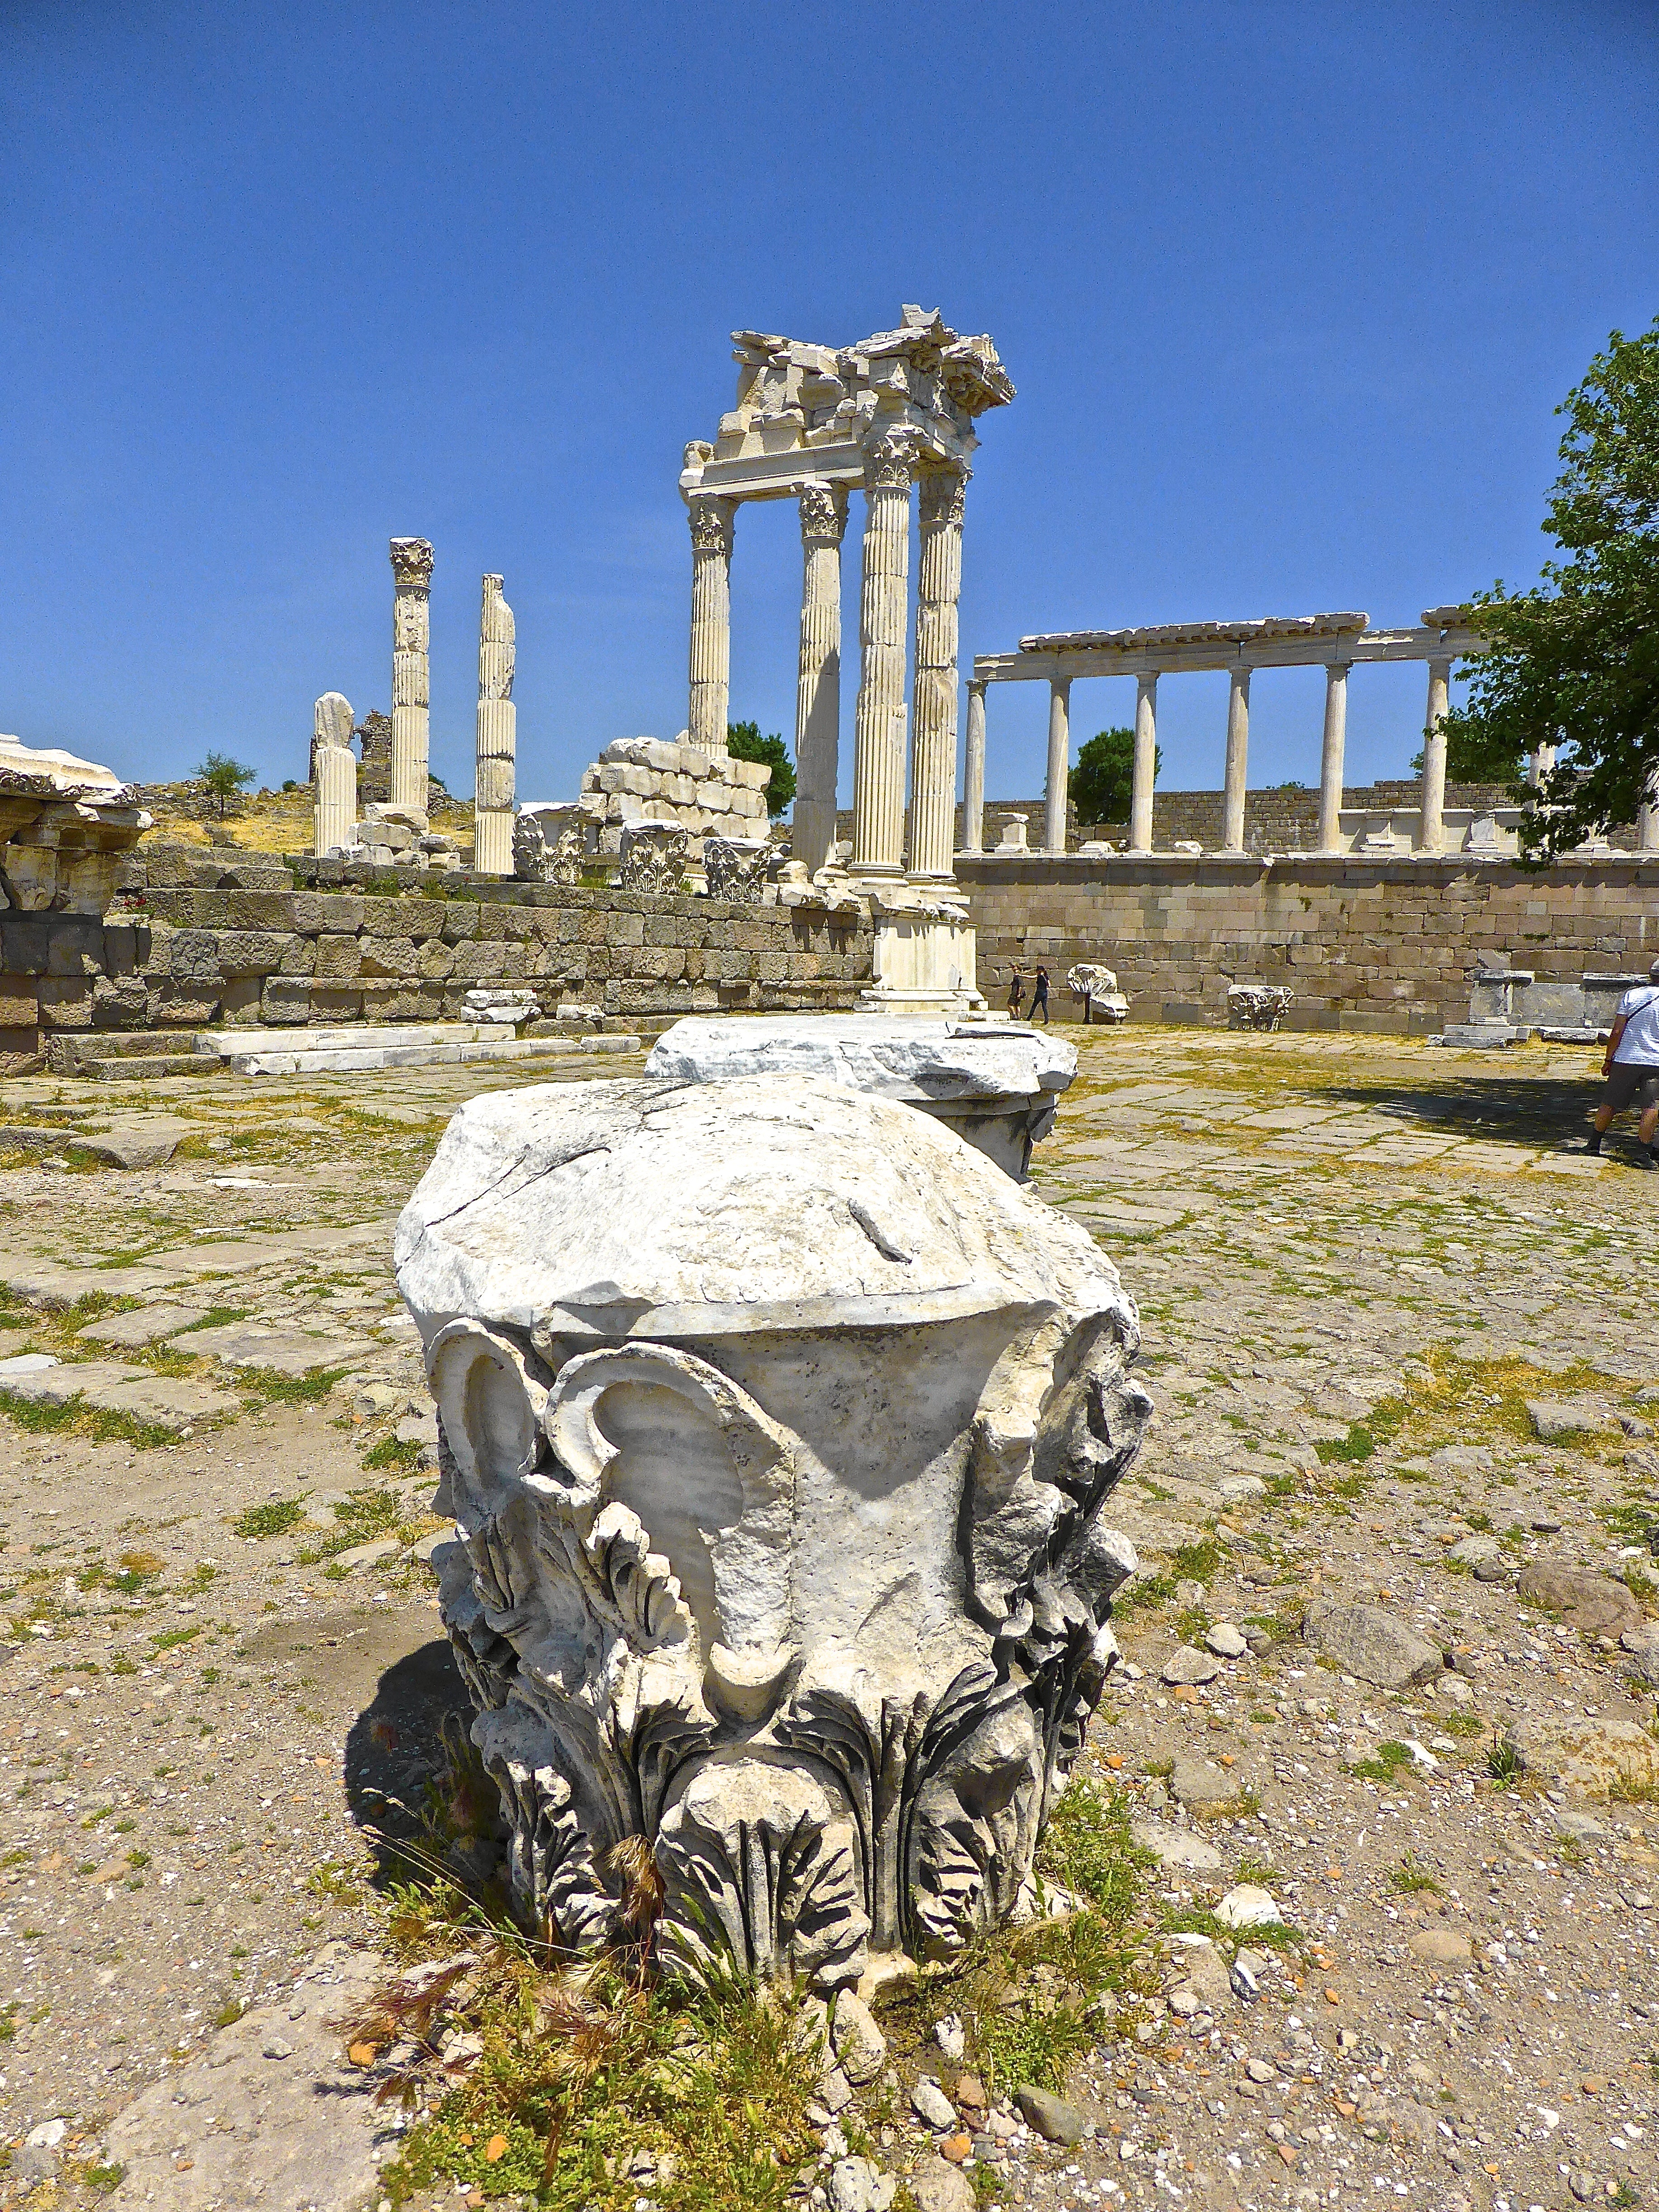
structure, building, stone, monument, ancient, landmark, historic, ruin, sculpture, memorial, archaeology, temple, ruins, civilization, history, heritage, historical, archaeological, archaeological site, pergamon, ancient history